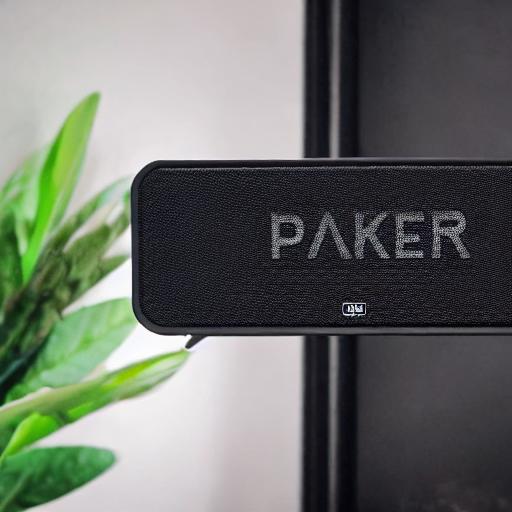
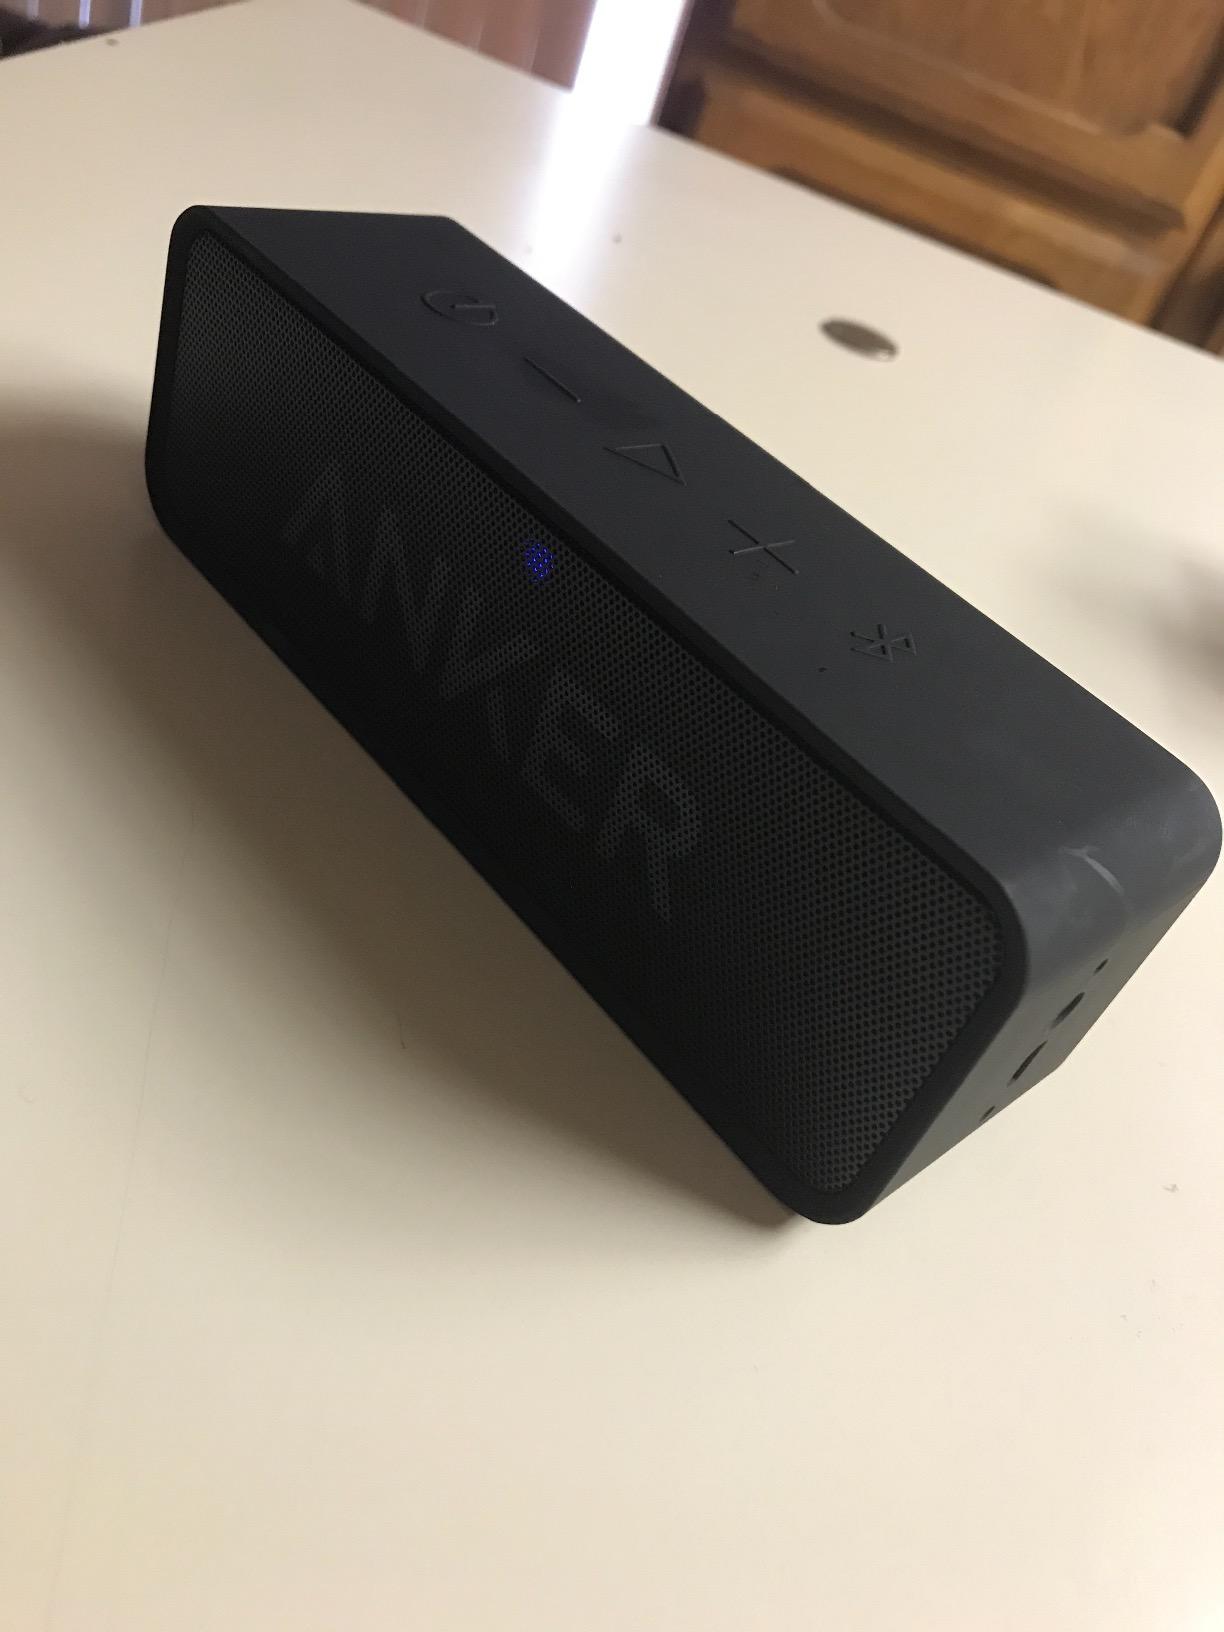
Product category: speaker
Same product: no